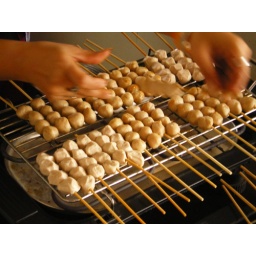
Pork balls grilling at a street stand near Chiang Mai, Thailand